Pierre Édouard Frère

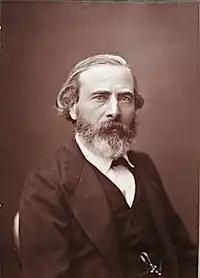
Pierre Édouard Frère (1877)

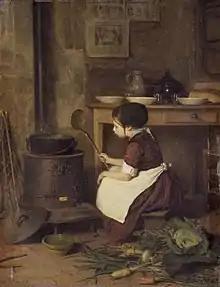
Pierre Édouard Frère, "The Little Cook", ca. 1858, oil on panel, 30.8 × 23.5 cm. Brooklyn Museum

Pierre Édouard Frère (10 January 1819, Paris – 23 May 1886 Écouen), was a French genre painter.